The Small Millionaire

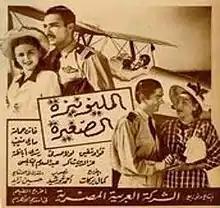
"Al-Millionairah al-Saghirah" poster

The Small Millionaire (translit. Al-Millionairah al-Saghirah) is an Egyptian 1948 drama film directed and written by Kamal Barakat. It stars Rushdy Abaza and Faten Hamama.